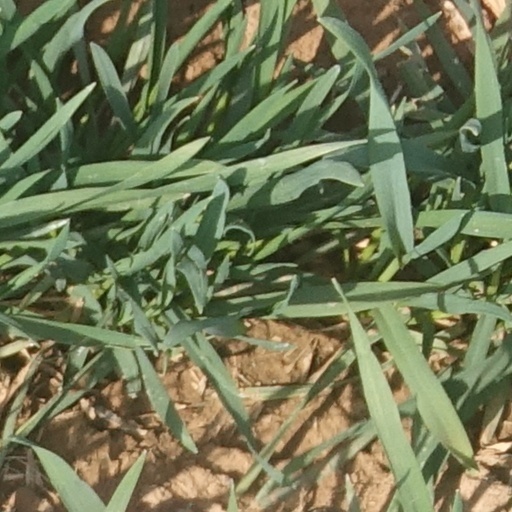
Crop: wheat